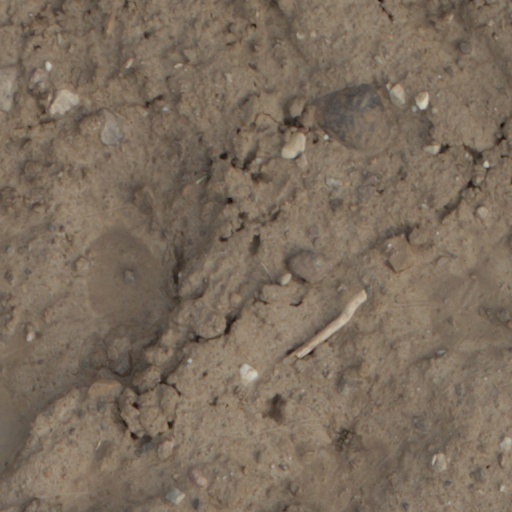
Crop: wheat